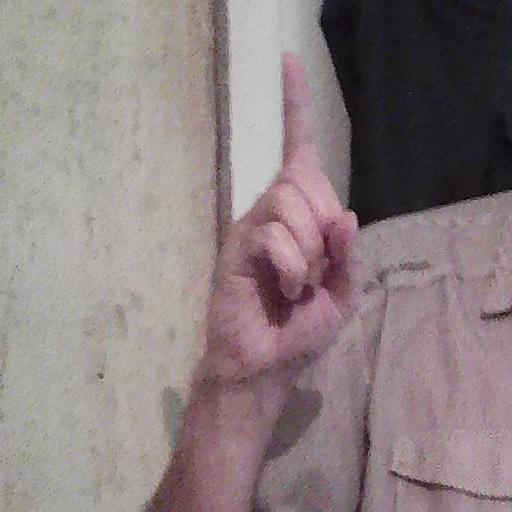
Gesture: one